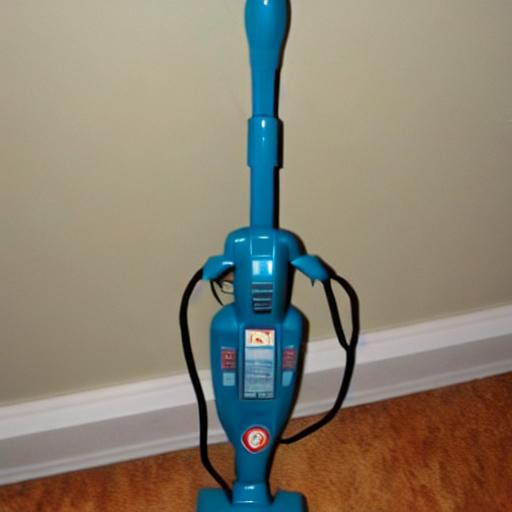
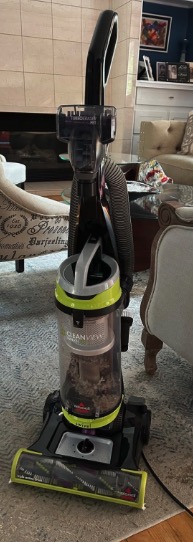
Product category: items_vacuum
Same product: no